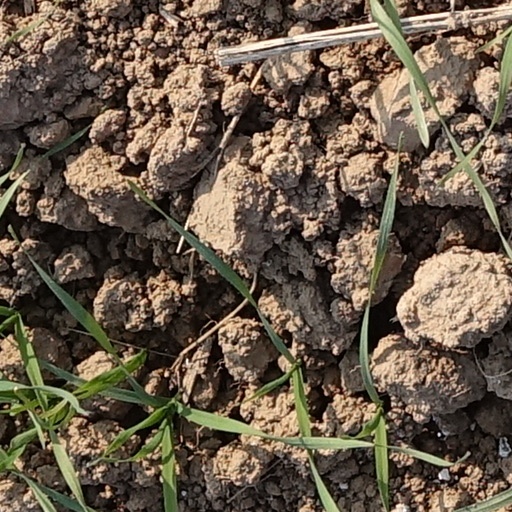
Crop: wheat